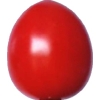
Label: tomato_cherry_red